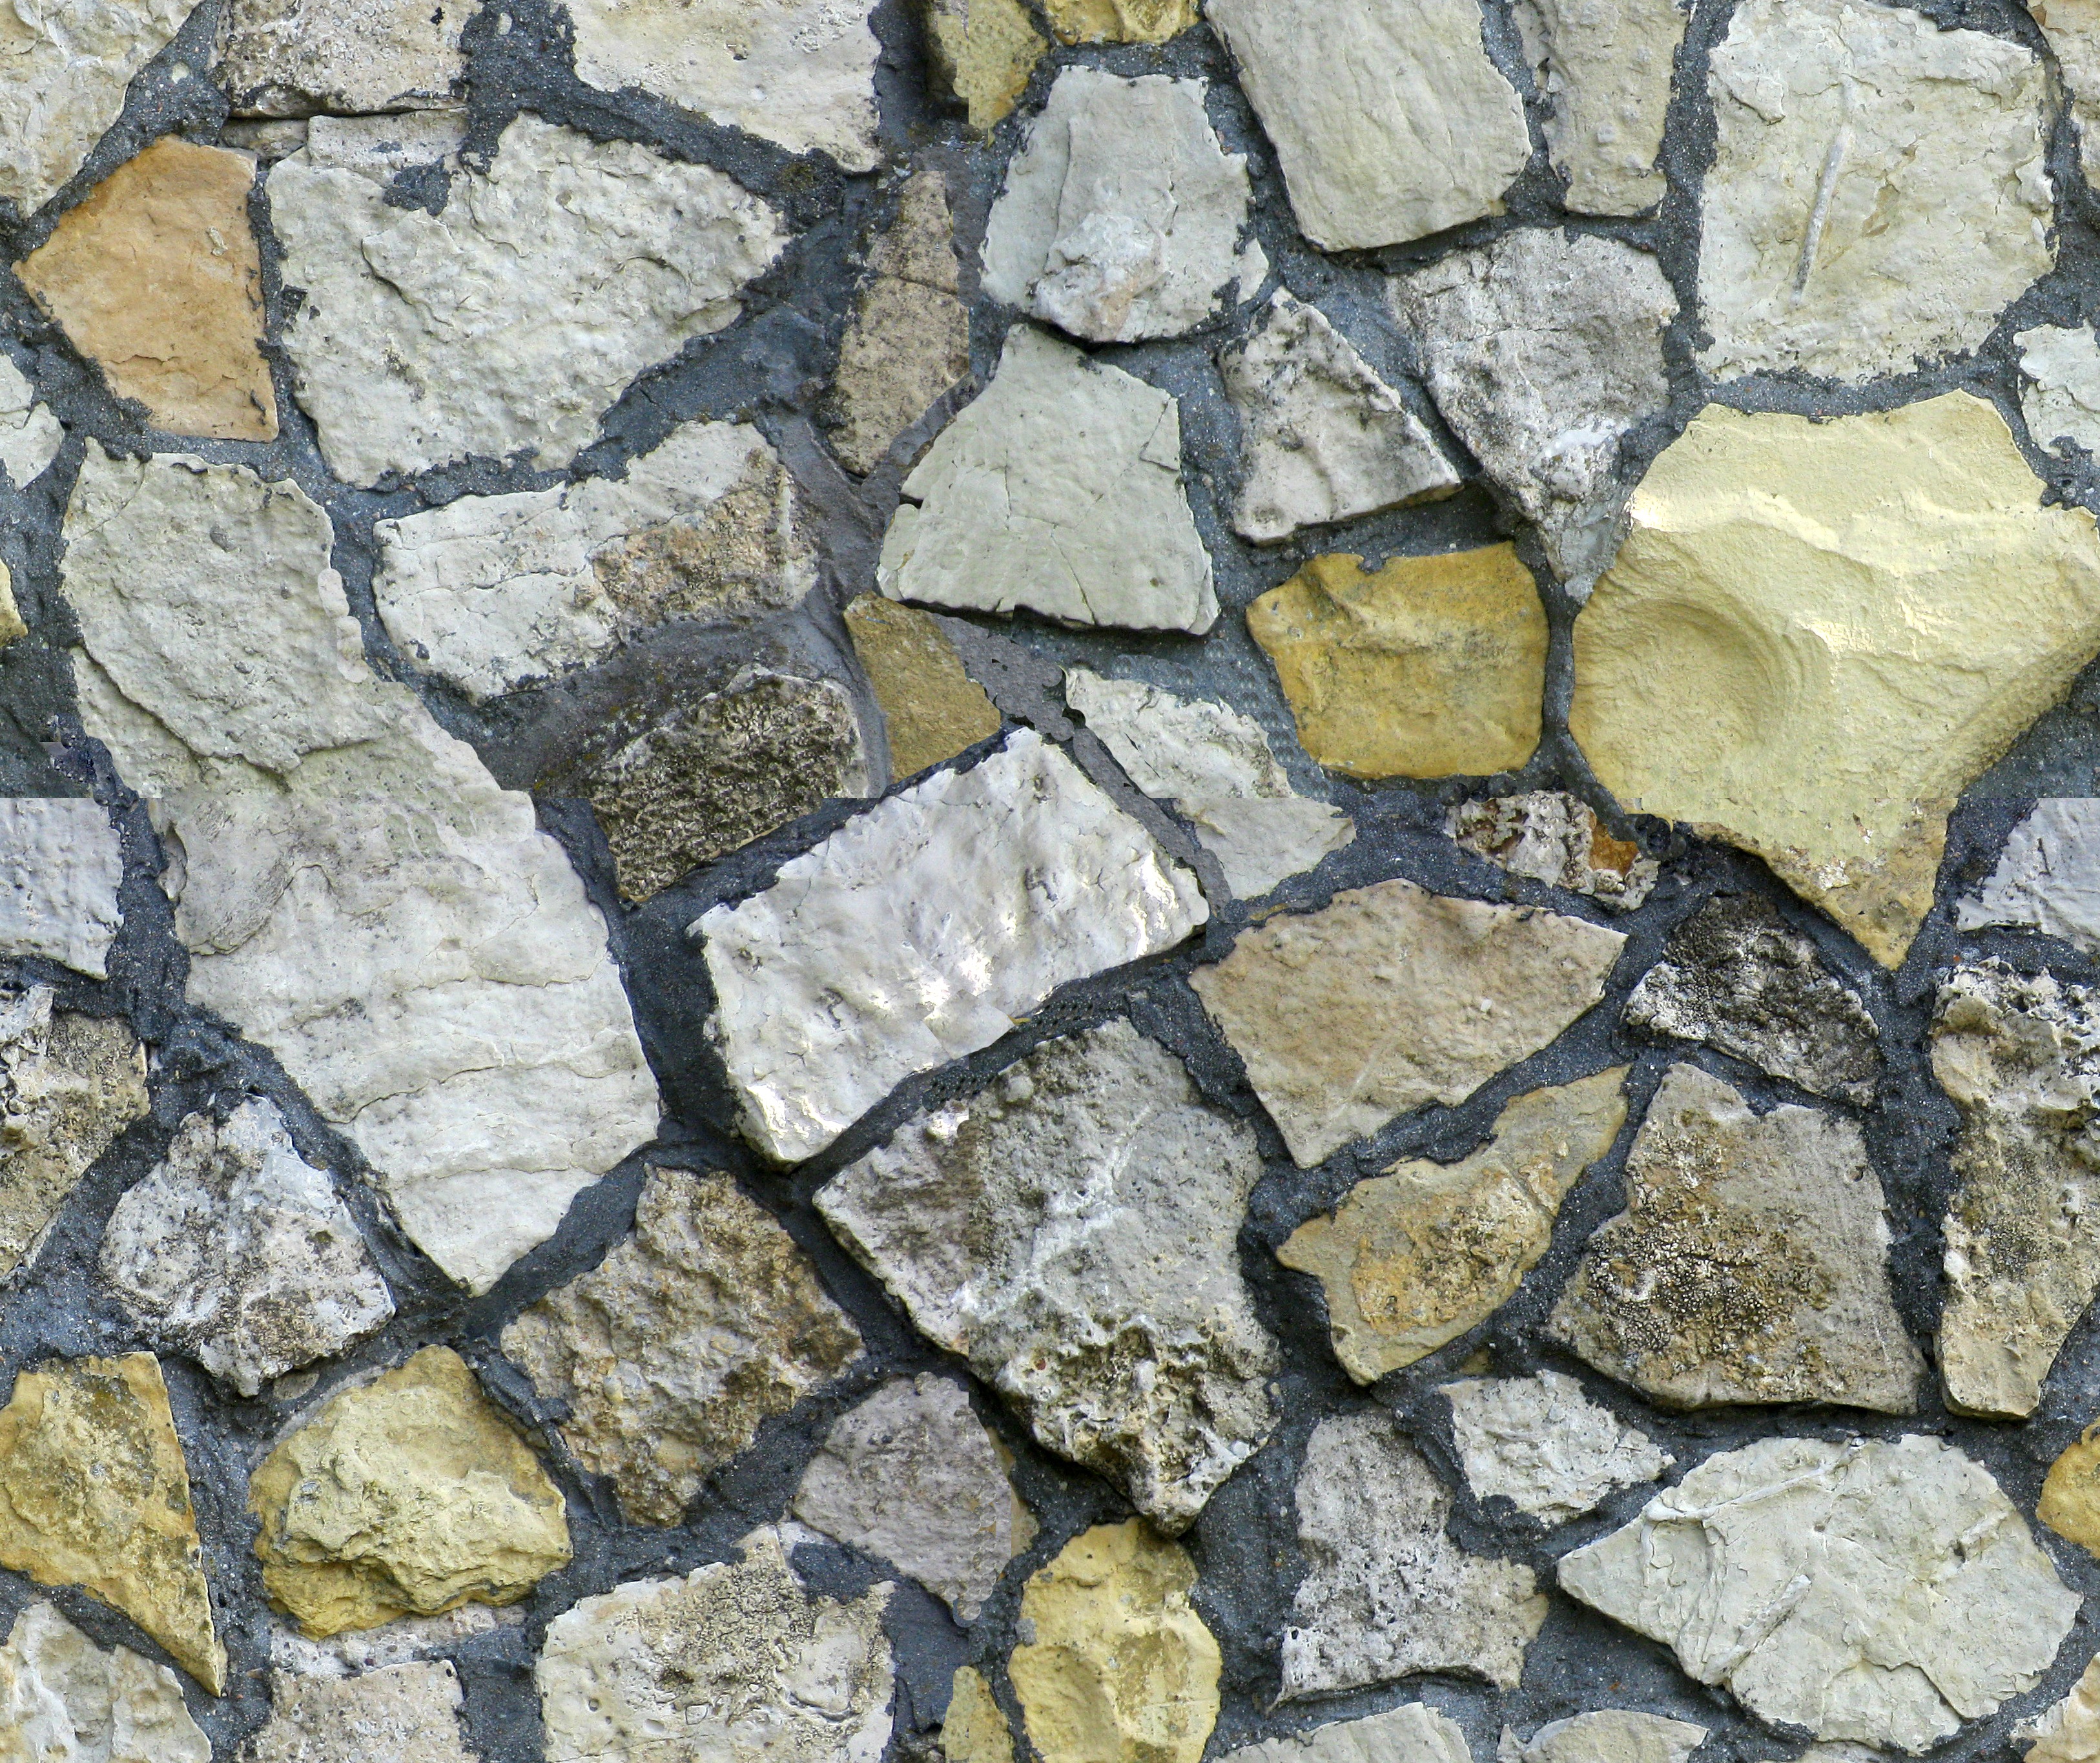
rock, structure, texture, floor, cobblestone, wall, asphalt, soil, stone wall, colorful, yellow, brick, material, brick wall, stones, rubble, background, wallpaper, natural stone, sand stone, flooring, natural stones, road surface, flagstone